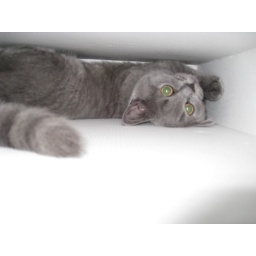
Upside down cat in a box